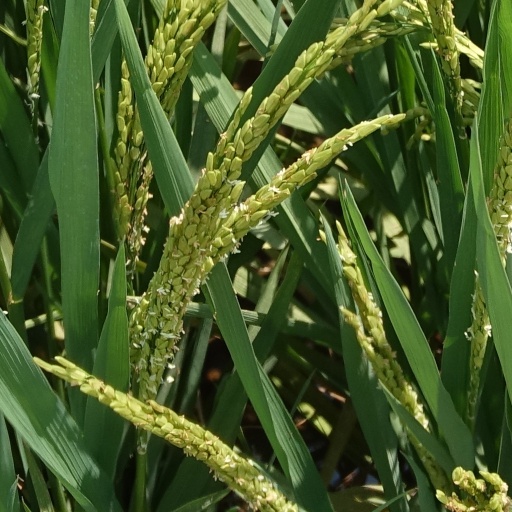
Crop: rice